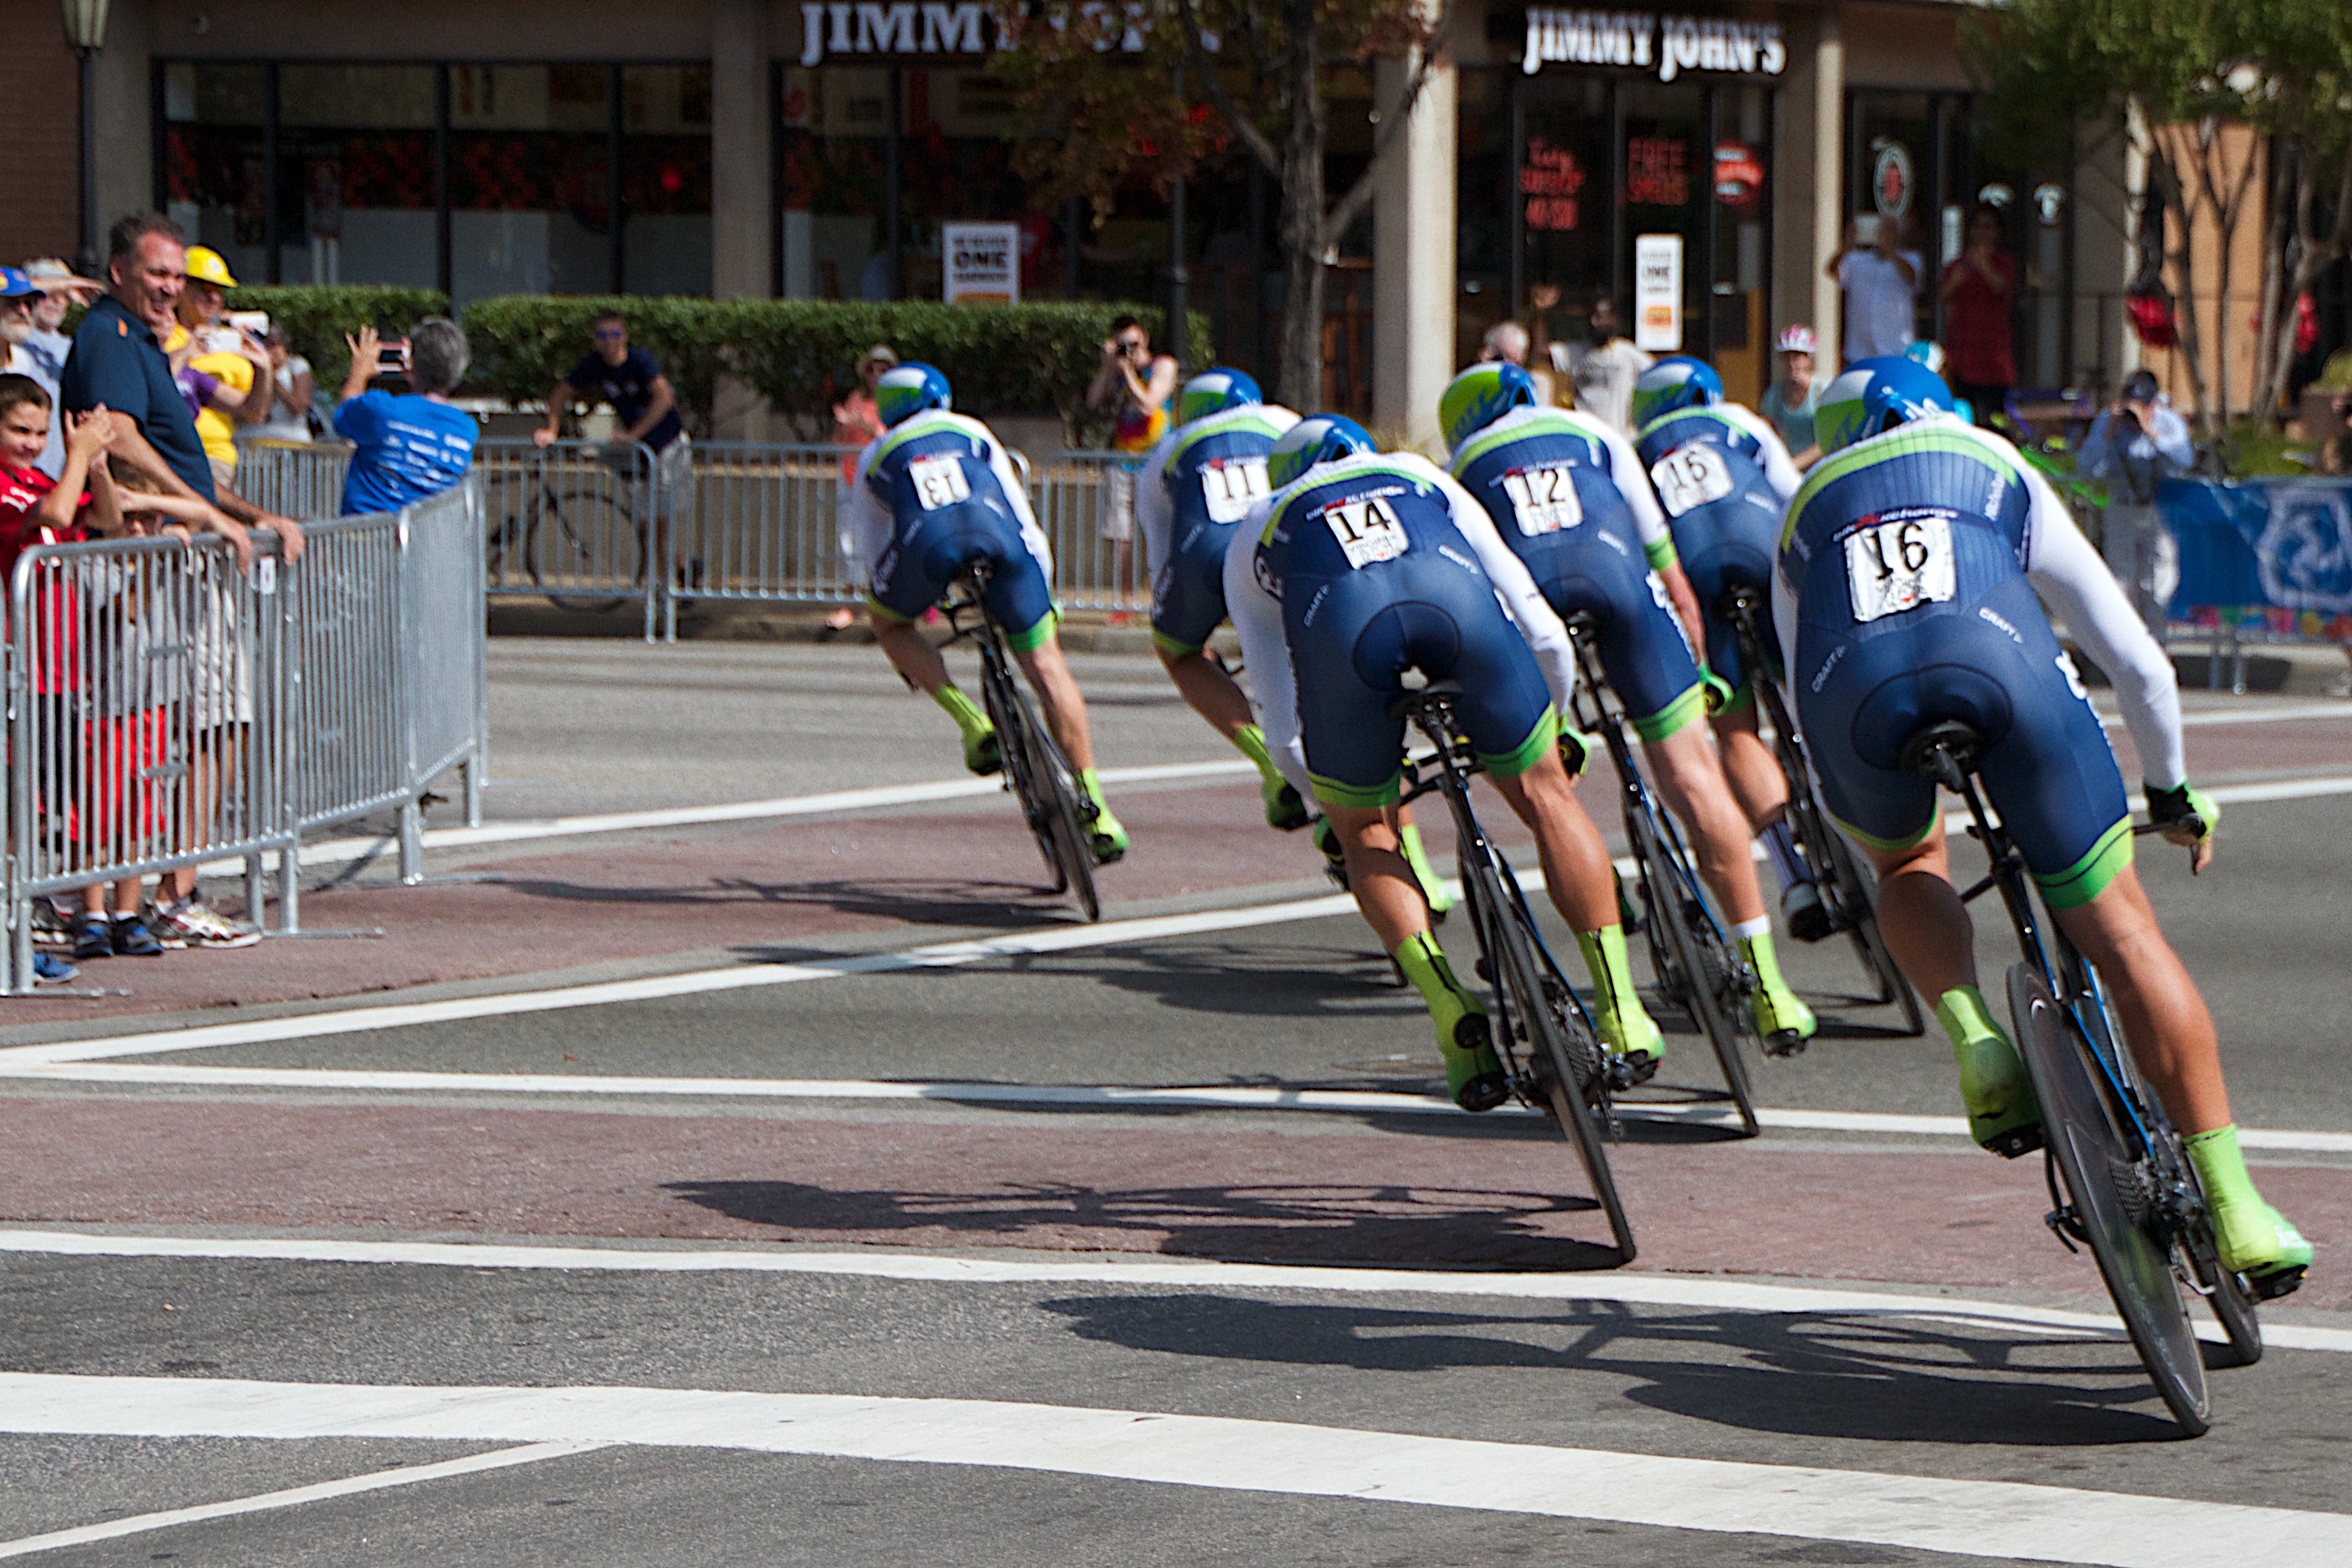
bicycle, recreation, vehicle, cycling, race, sports, racing, race track, endurance, vcubrb, athletics, sprint, road cycling, outdoor recreation, road racing, cycle sport, bicycle racing, endurance sports, road bicycle racing, duathlon, keirin